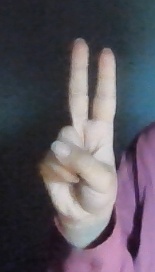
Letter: taa